Fisher P-75 Eagle

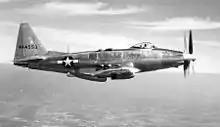
Fisher P-75A in flight

In October 1942, the contract for two prototypes, designated "XP-75", was signed with the Fisher Body Division of GM. The design concept was to use the outer wing panels from the North American P-51 Mustang, the tail assembly from the Douglas A-24 (SBD), and the undercarriage from the Vought F4U Corsair in a general layout much as in the Bell P-39 Airacobra with the engine located amidships with the contra-rotating propellers driven through extension shafts. At an early design stage, however, Curtiss P-40 Warhawk outer wing panels were substituted for the P-51 panels.